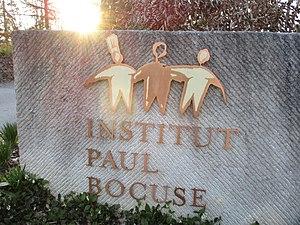
Institut Paul Bocuse
Paul Bocuse, né le 11 février 1926 et mort le 20 janvier 2018 dans son Auberge du Pont de Collonges, à Collonges-au-Mont-d'Or, près de Lyon, est un chef cuisinier français.
L'Institut Paul Bocuse est une école hôtelière internationale de management, des métiers de l'hôtellerie, de la restauration gastronomique, et des arts culinaires, d'Écully dans le Grand Lyon. Il tire son nom du chef cuisinier lyonnais Paul Bocuse qui l'a cofondé en 1990 avec Gérard Pélisson